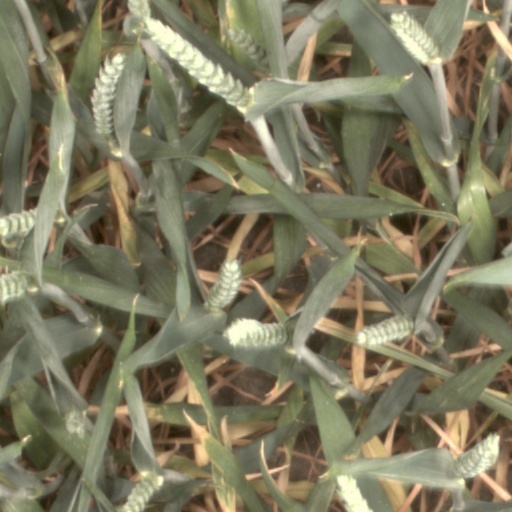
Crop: wheat